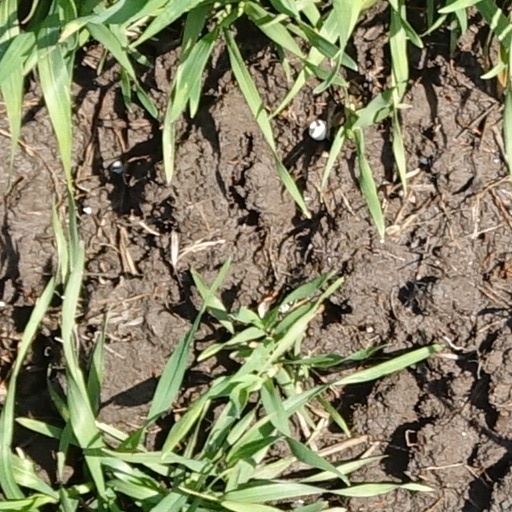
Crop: wheat